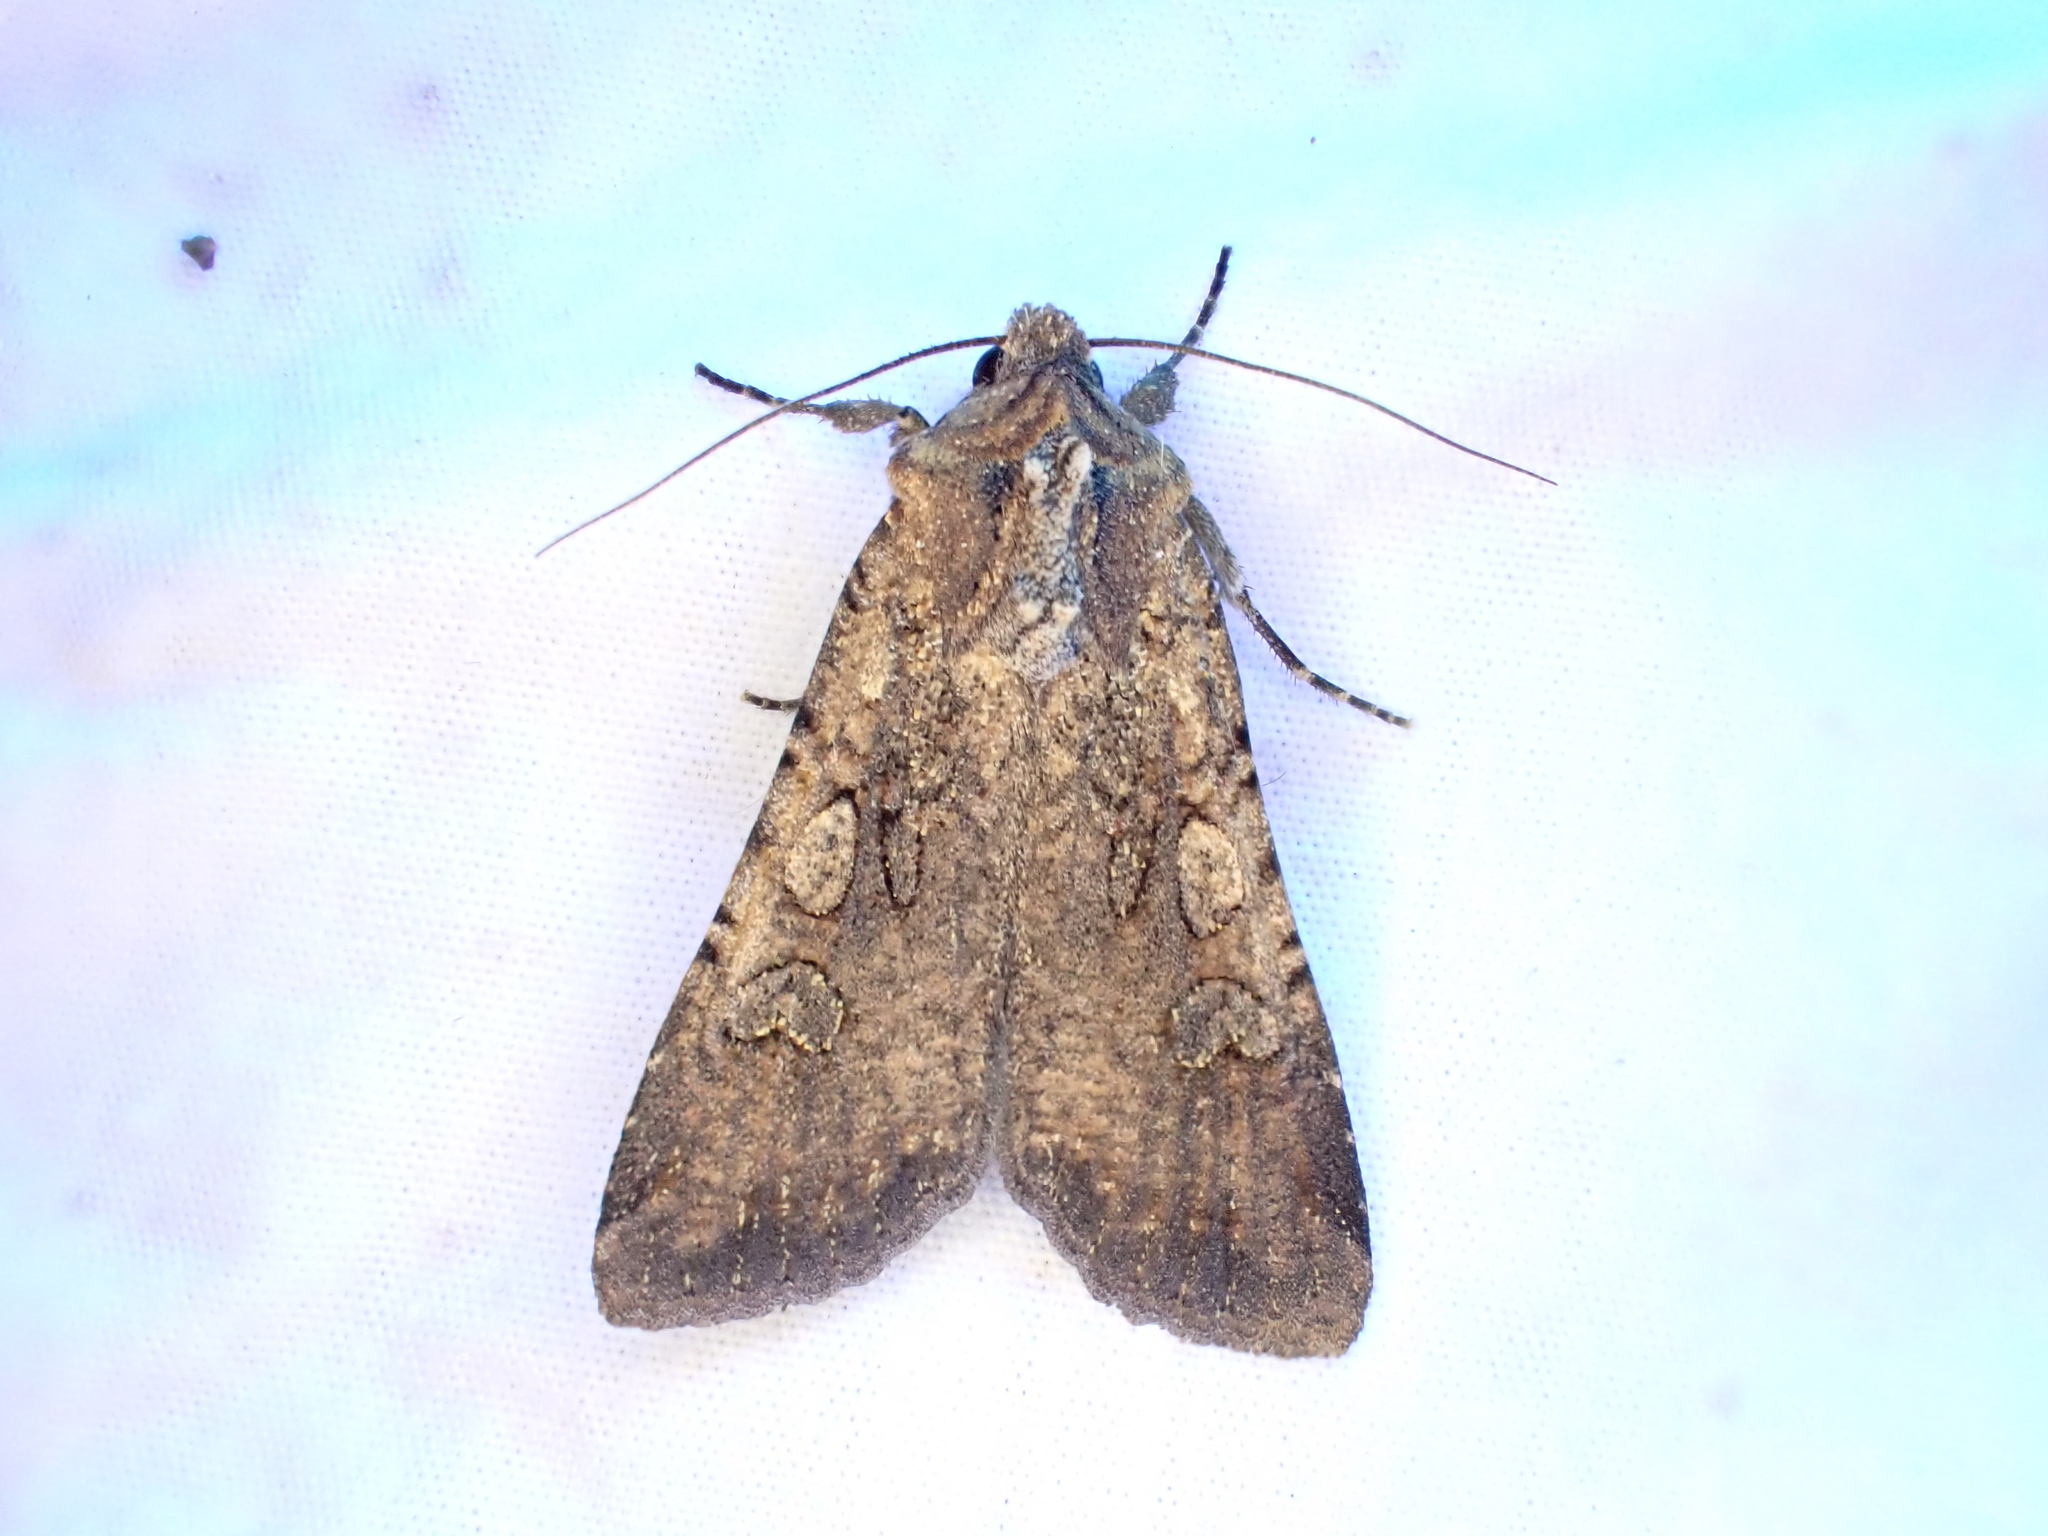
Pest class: cutworms